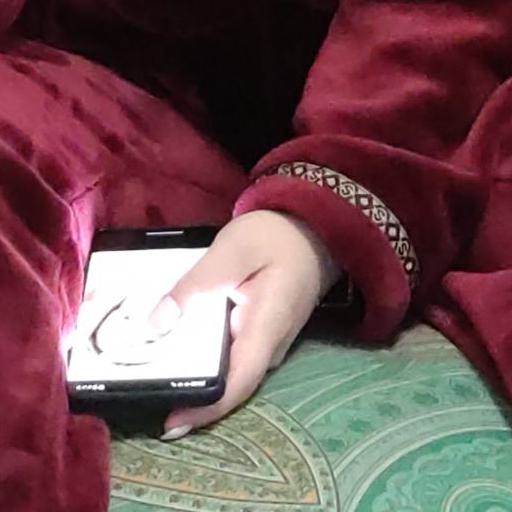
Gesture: no_gesture